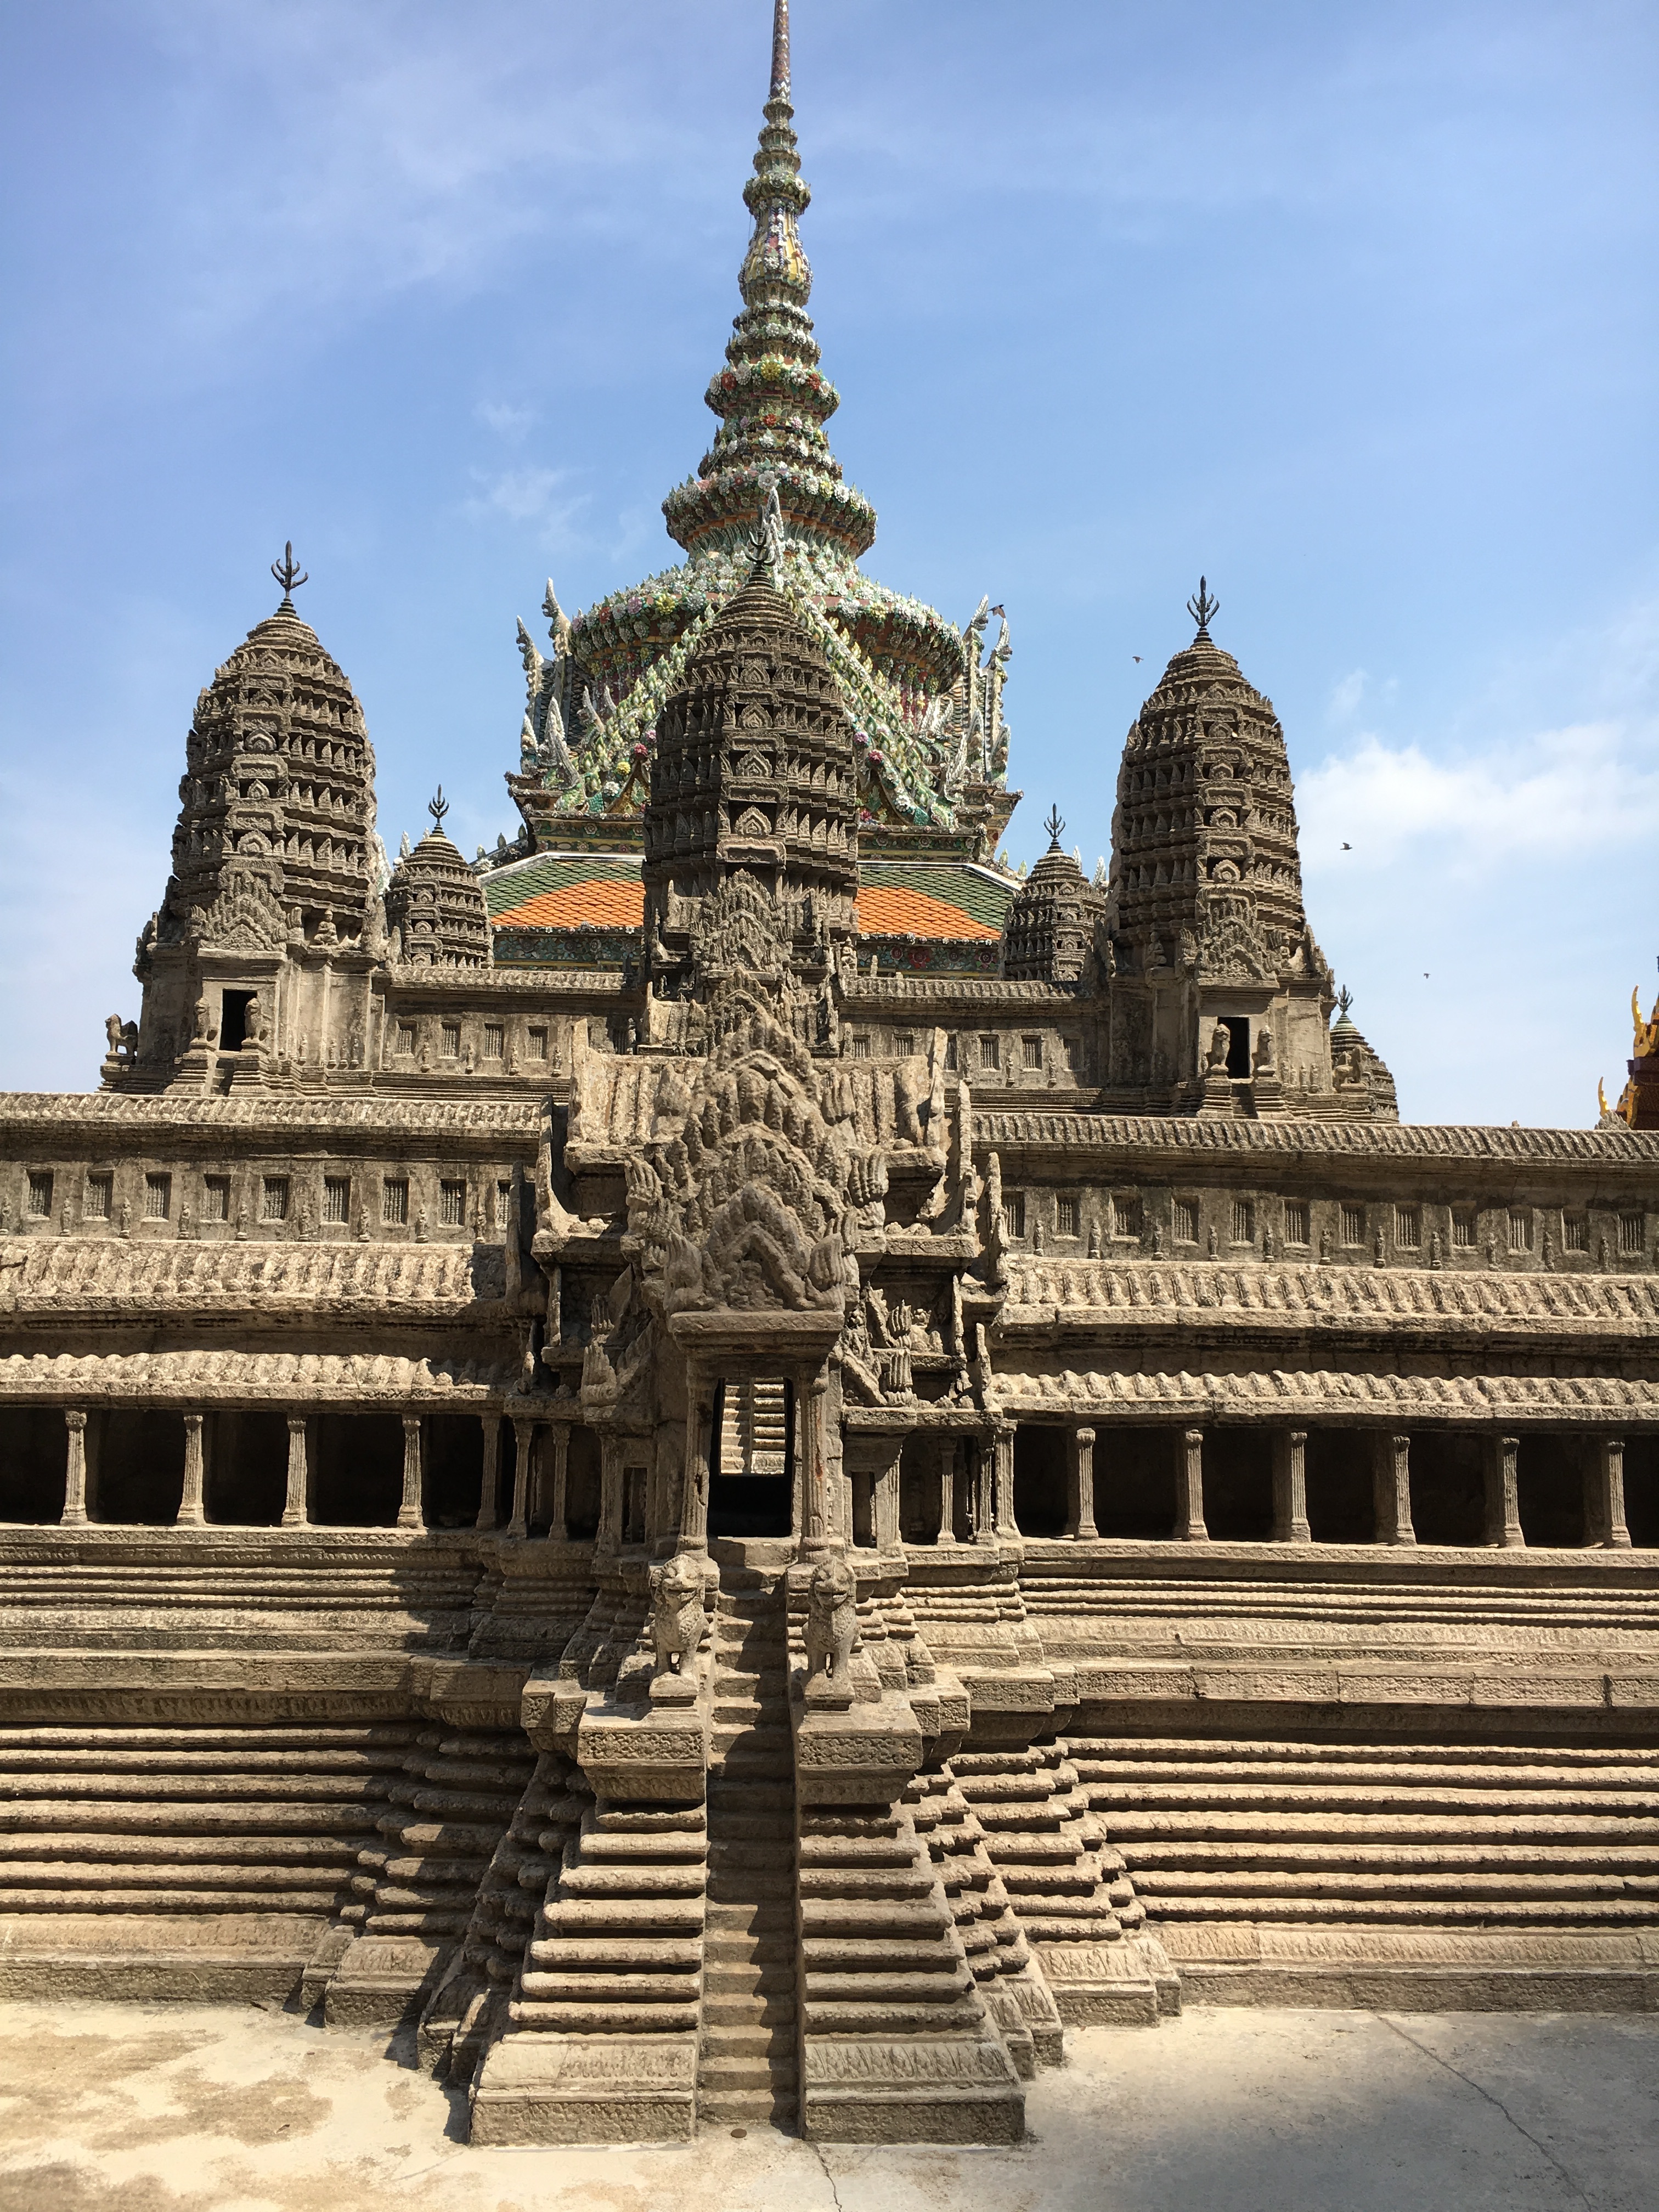
building, palace, travel, holiday, asia, landmark, place of worship, thailand, places of interest, temple, bangkok, hindu temple, historic site, great palace, grand palace, ancient history